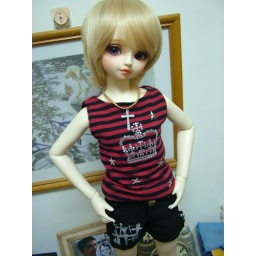
well.. I don't know why wear in boy clothe.. but I still cute la!